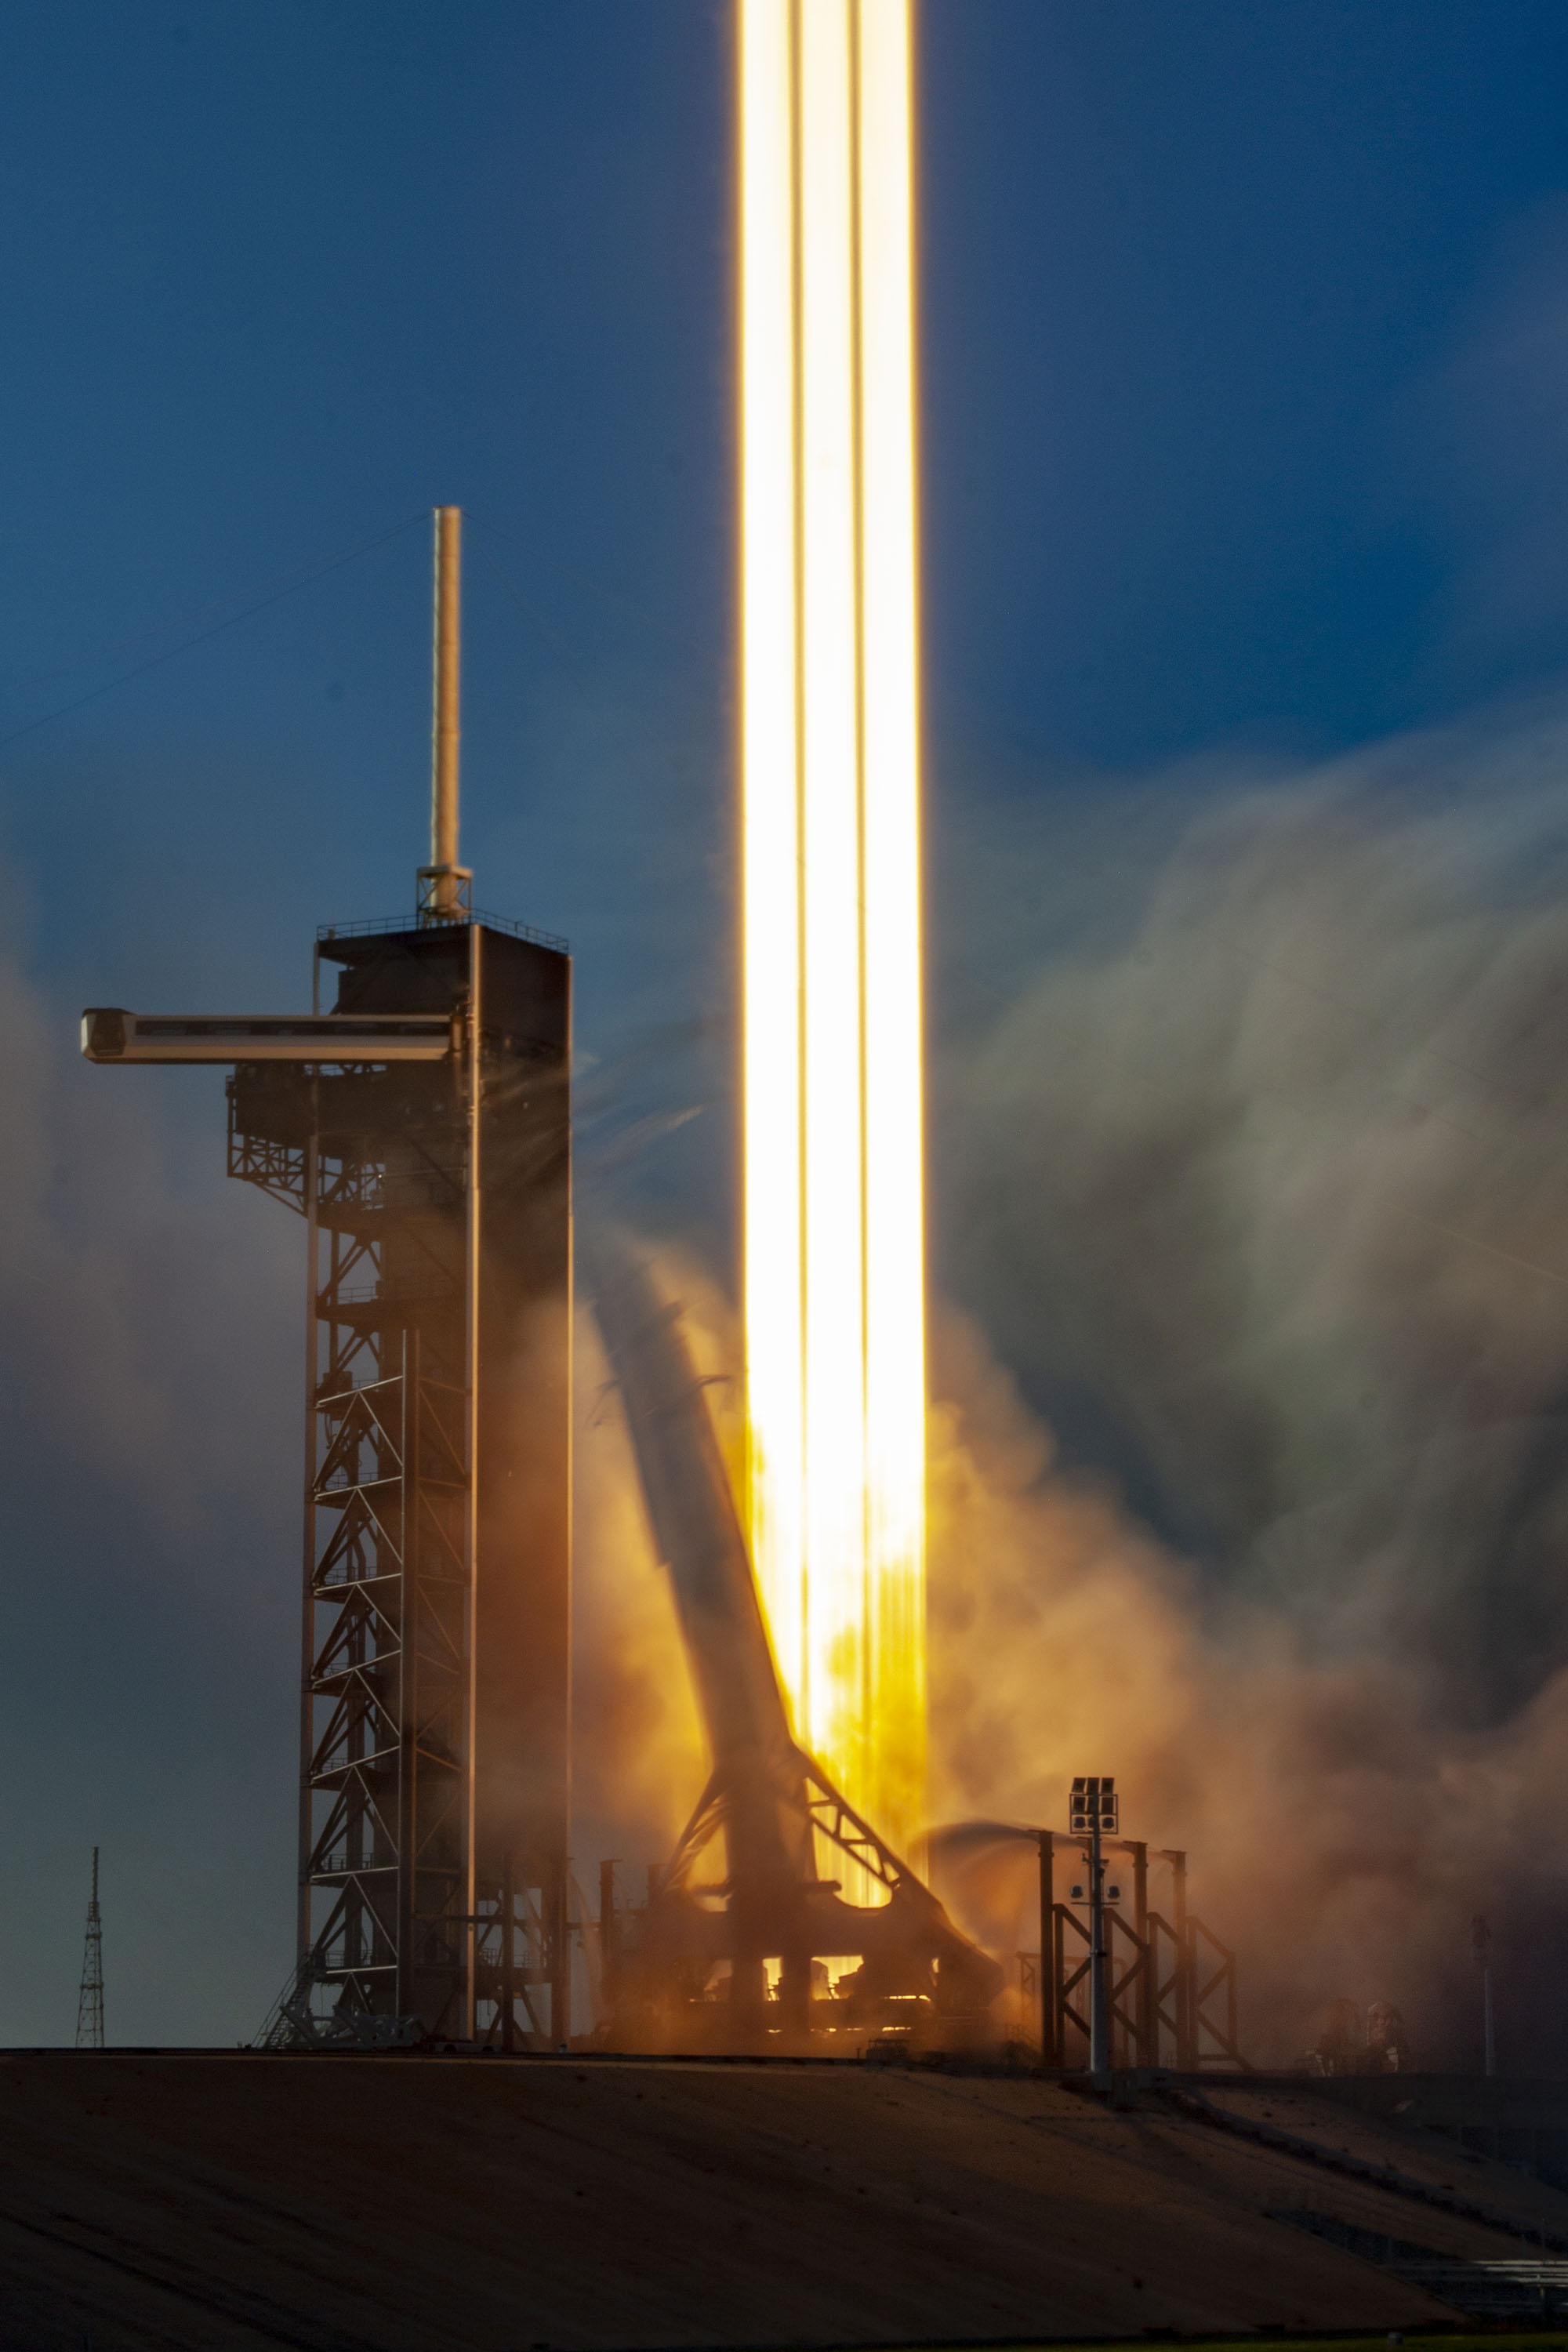
sky, industry, chimney, heat, atmosphere, pollution, architecture, factory, smoke, power station, tower, gas flare, rocket